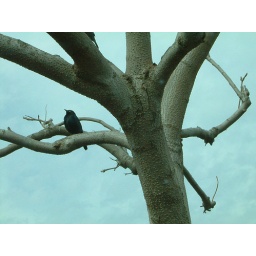
bird in a parking lot tree